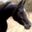
Label: horse